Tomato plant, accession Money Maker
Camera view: bottom (45 deg); turntable rotation: 240 degrees
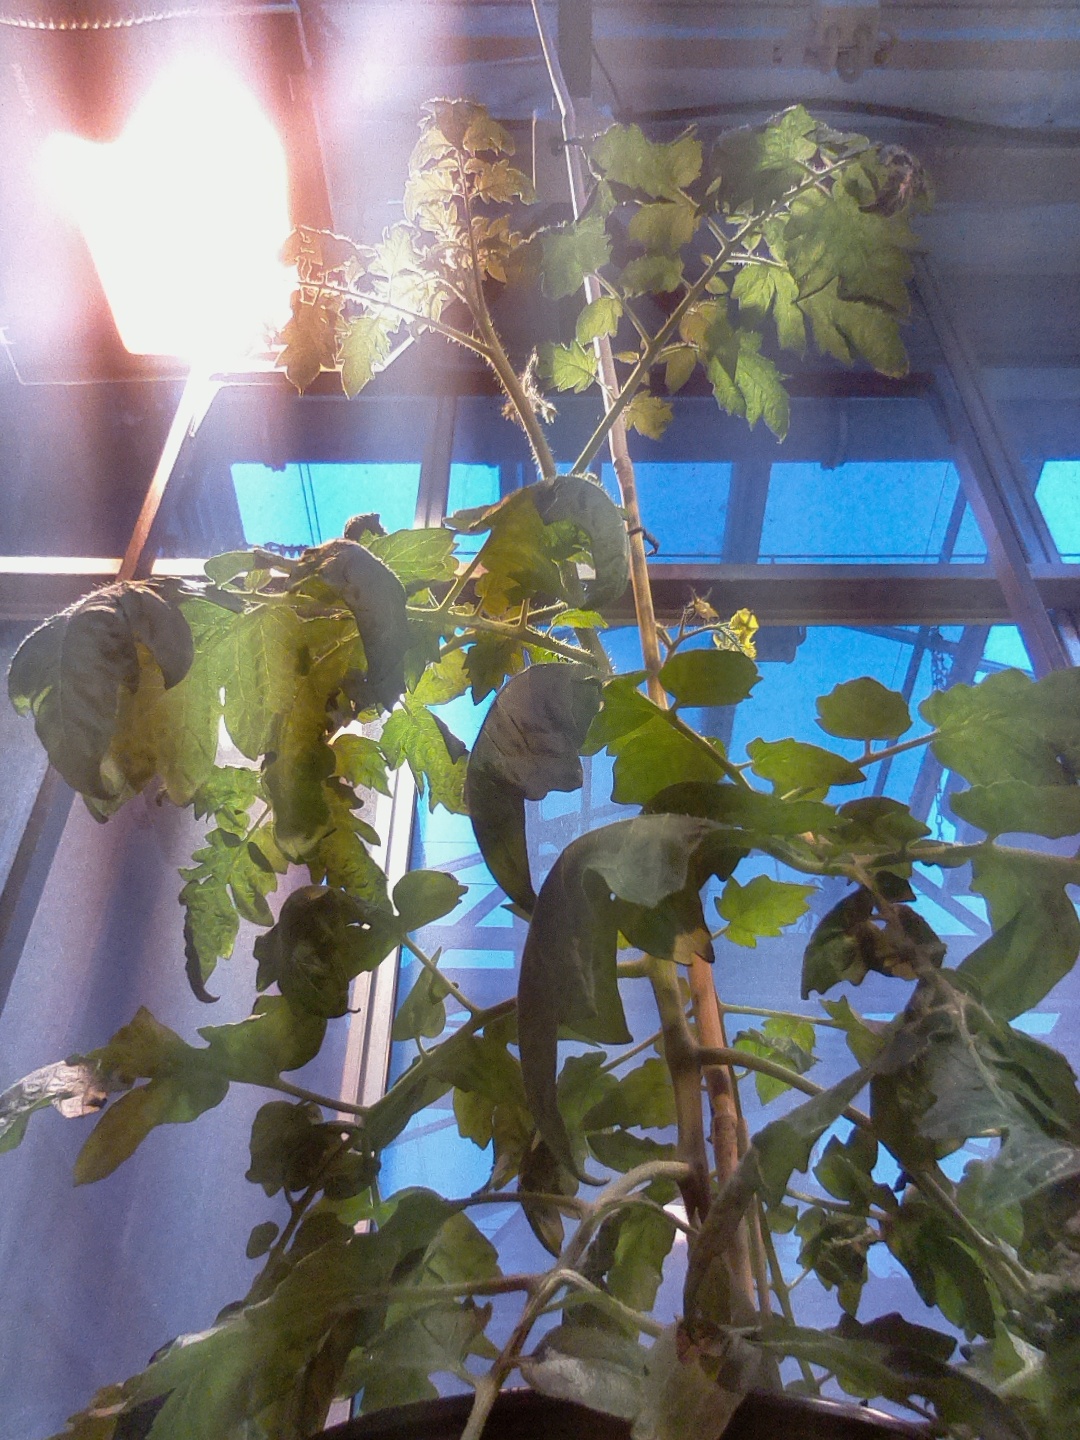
BBCH growth stage 65: Full flowering, 50%-60% of flowers open, first petals falling